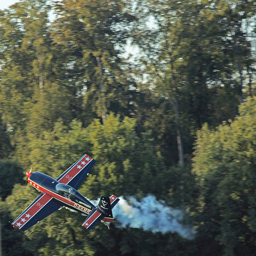
A red and blue painted airplane flying past trees.
An airplane flying over a forest with a river moving through it.
there is no image for this hit or hits
an air plane flying in the air with trees in the background
A decorative propeller plane flying in front of a wooded area.